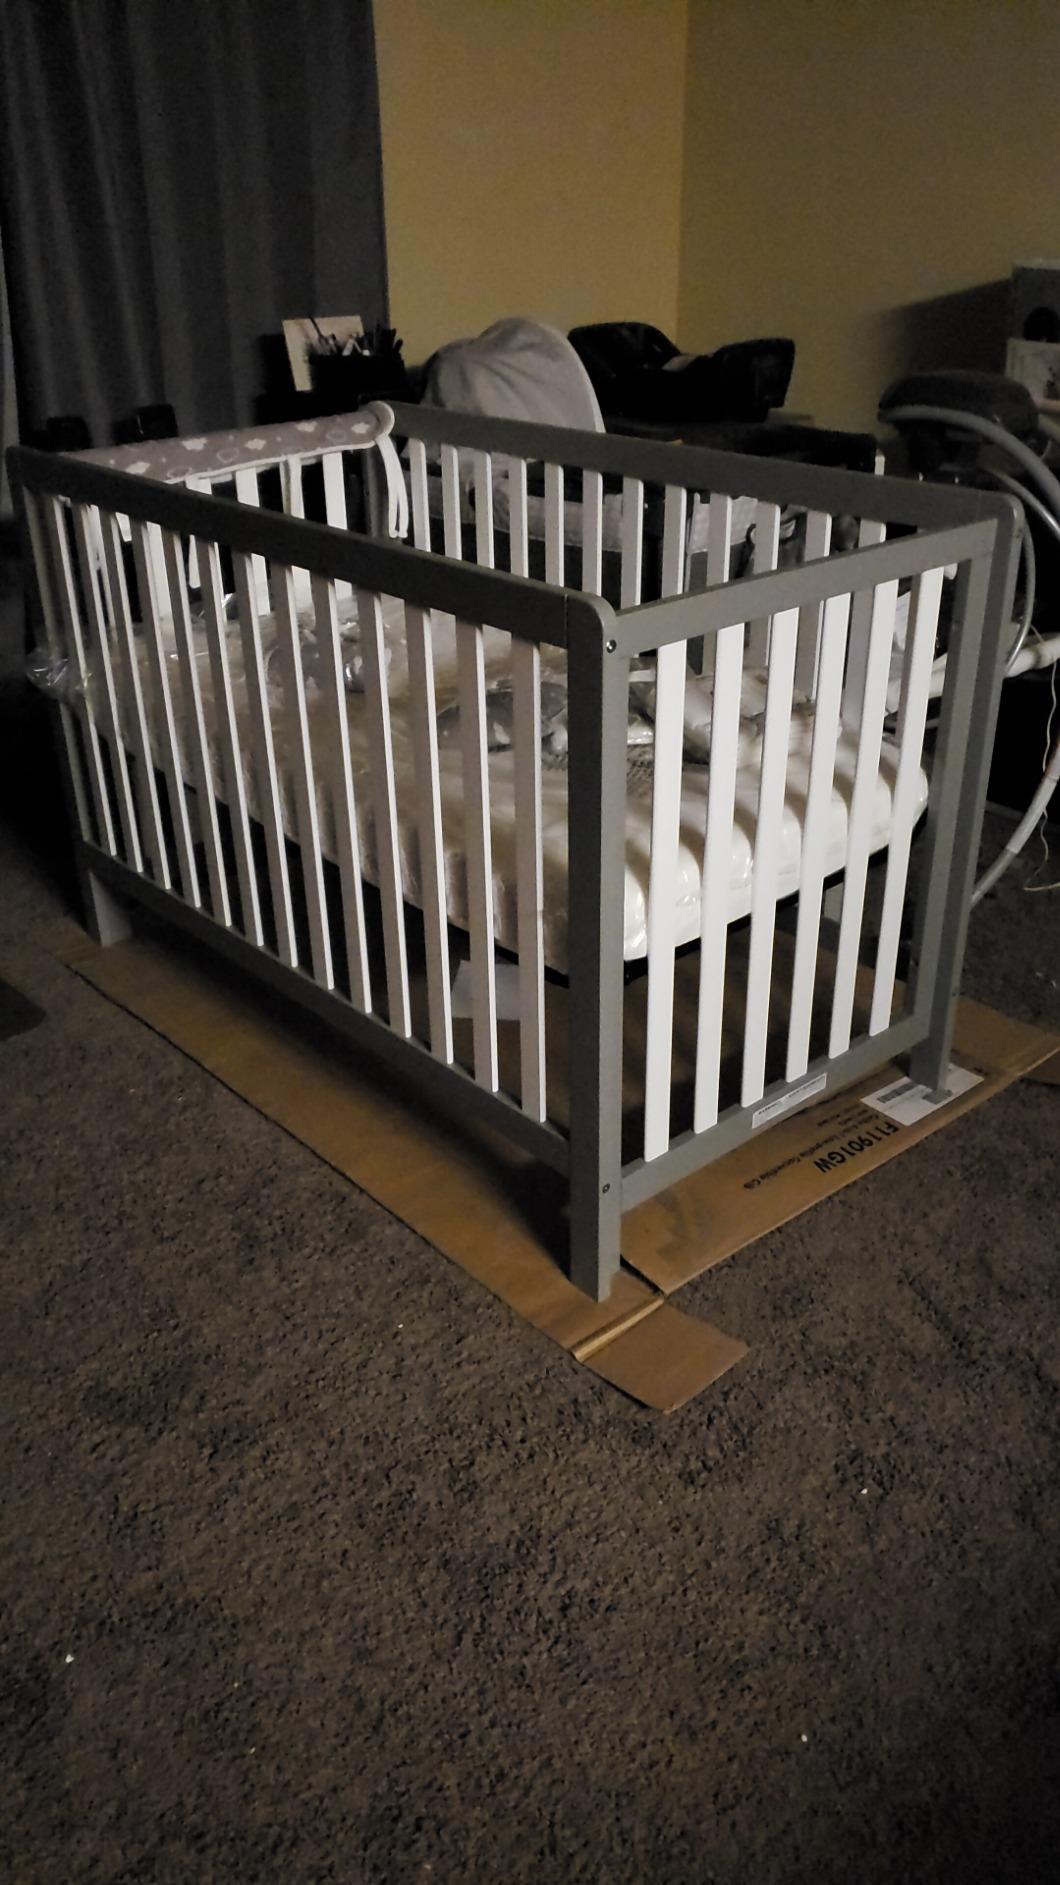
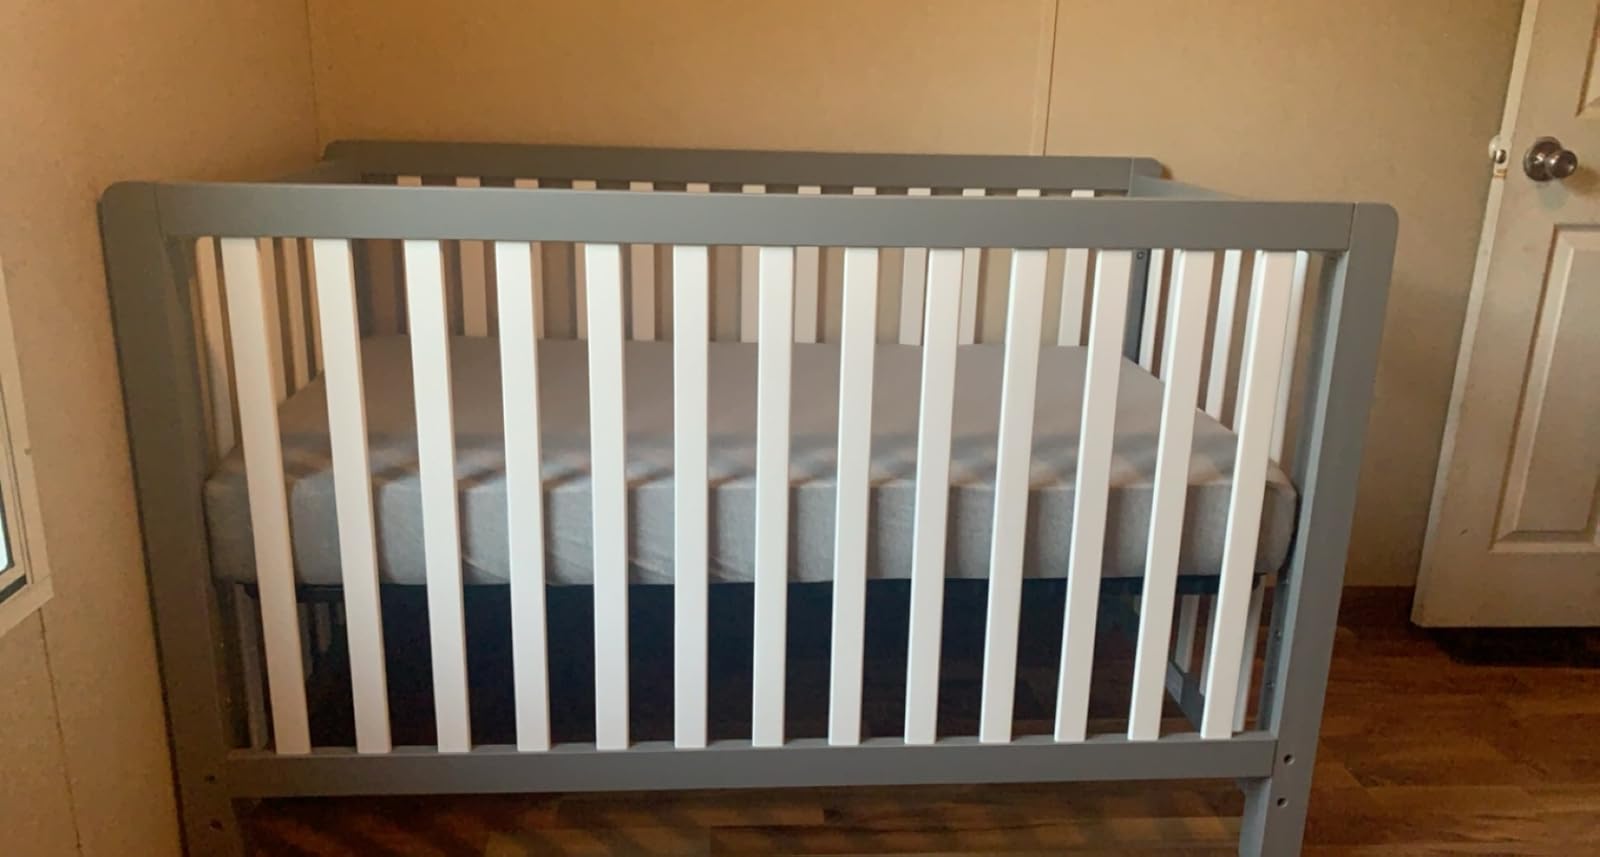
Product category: products_crib
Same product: yes